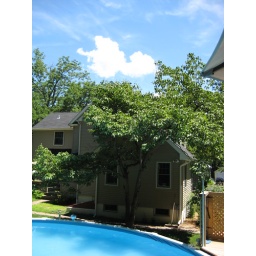
One puffy cloud over the house